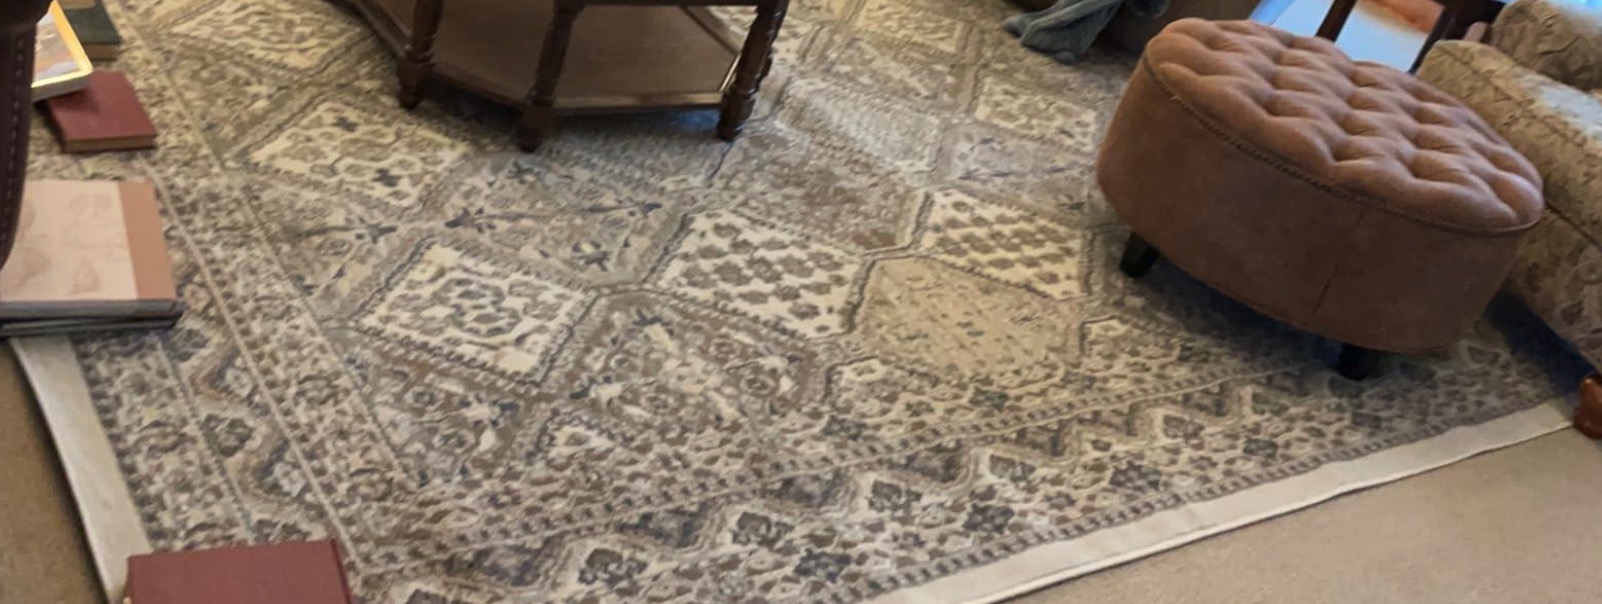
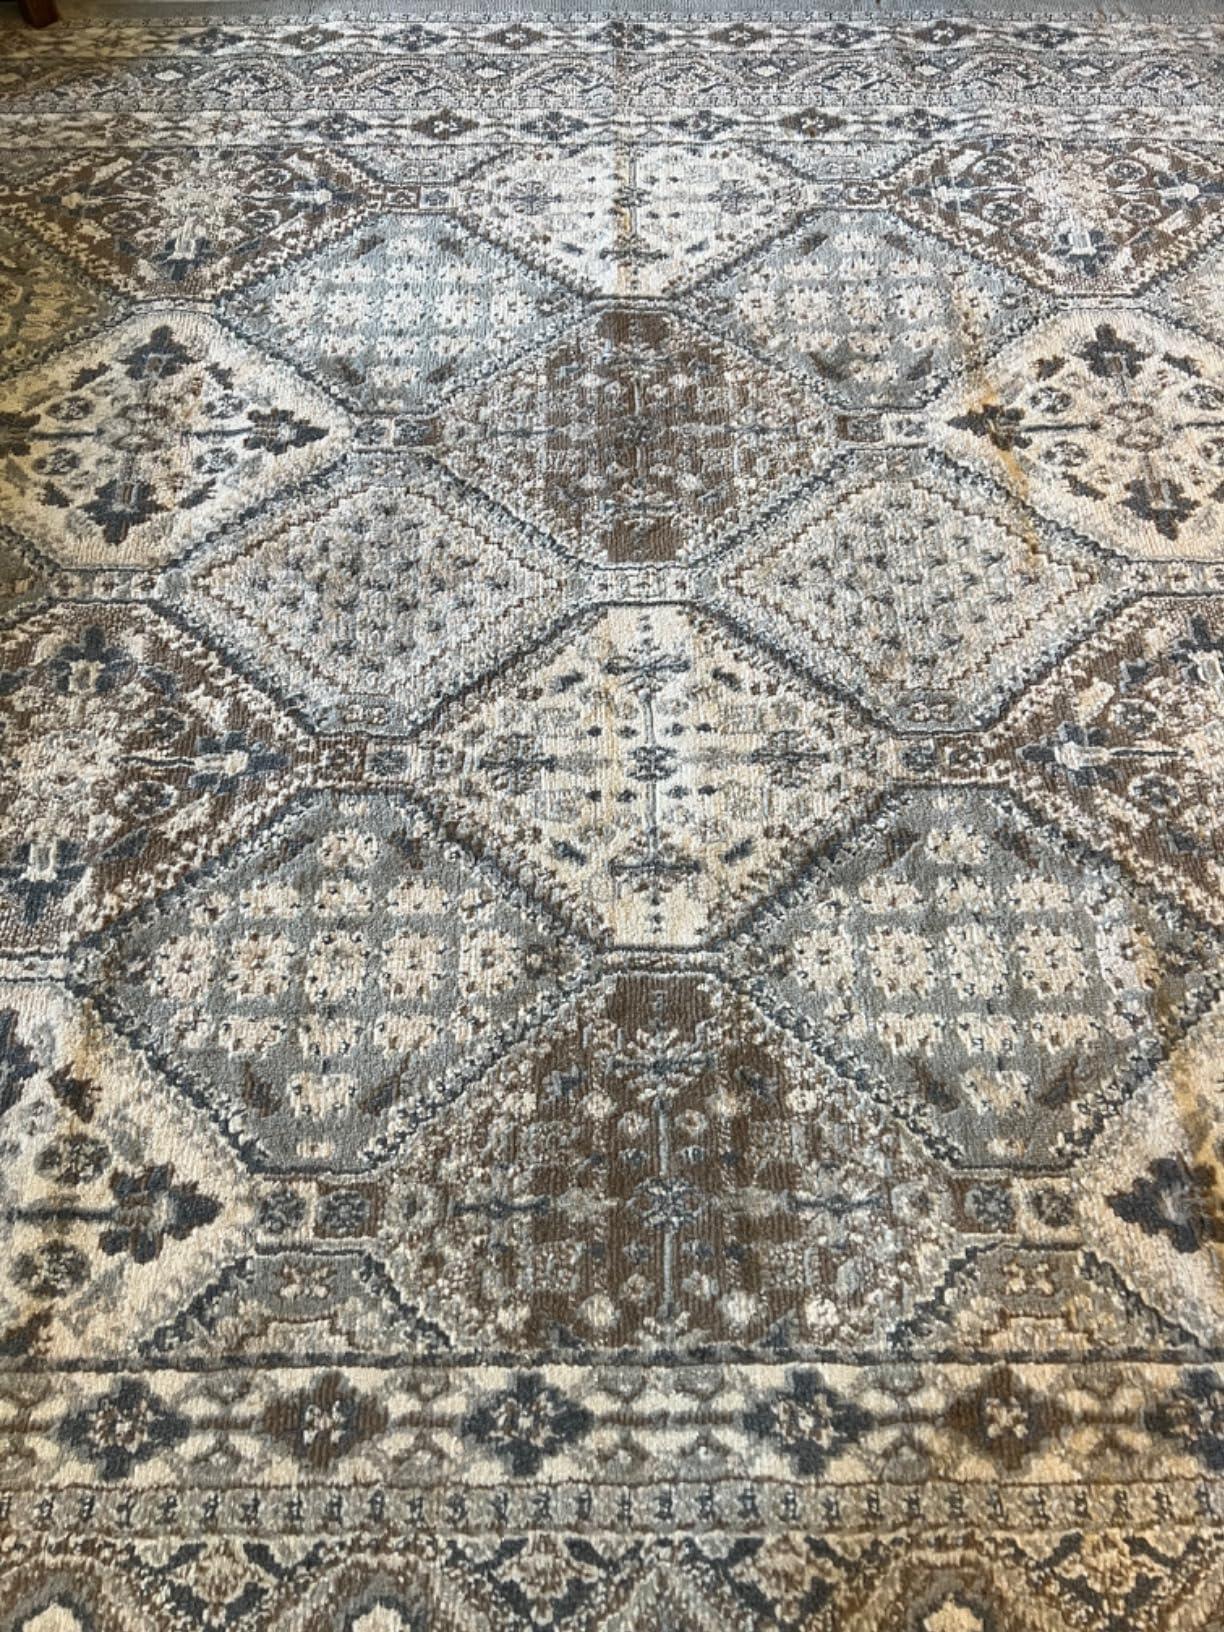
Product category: misc
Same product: yes